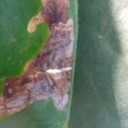
Label: Miner